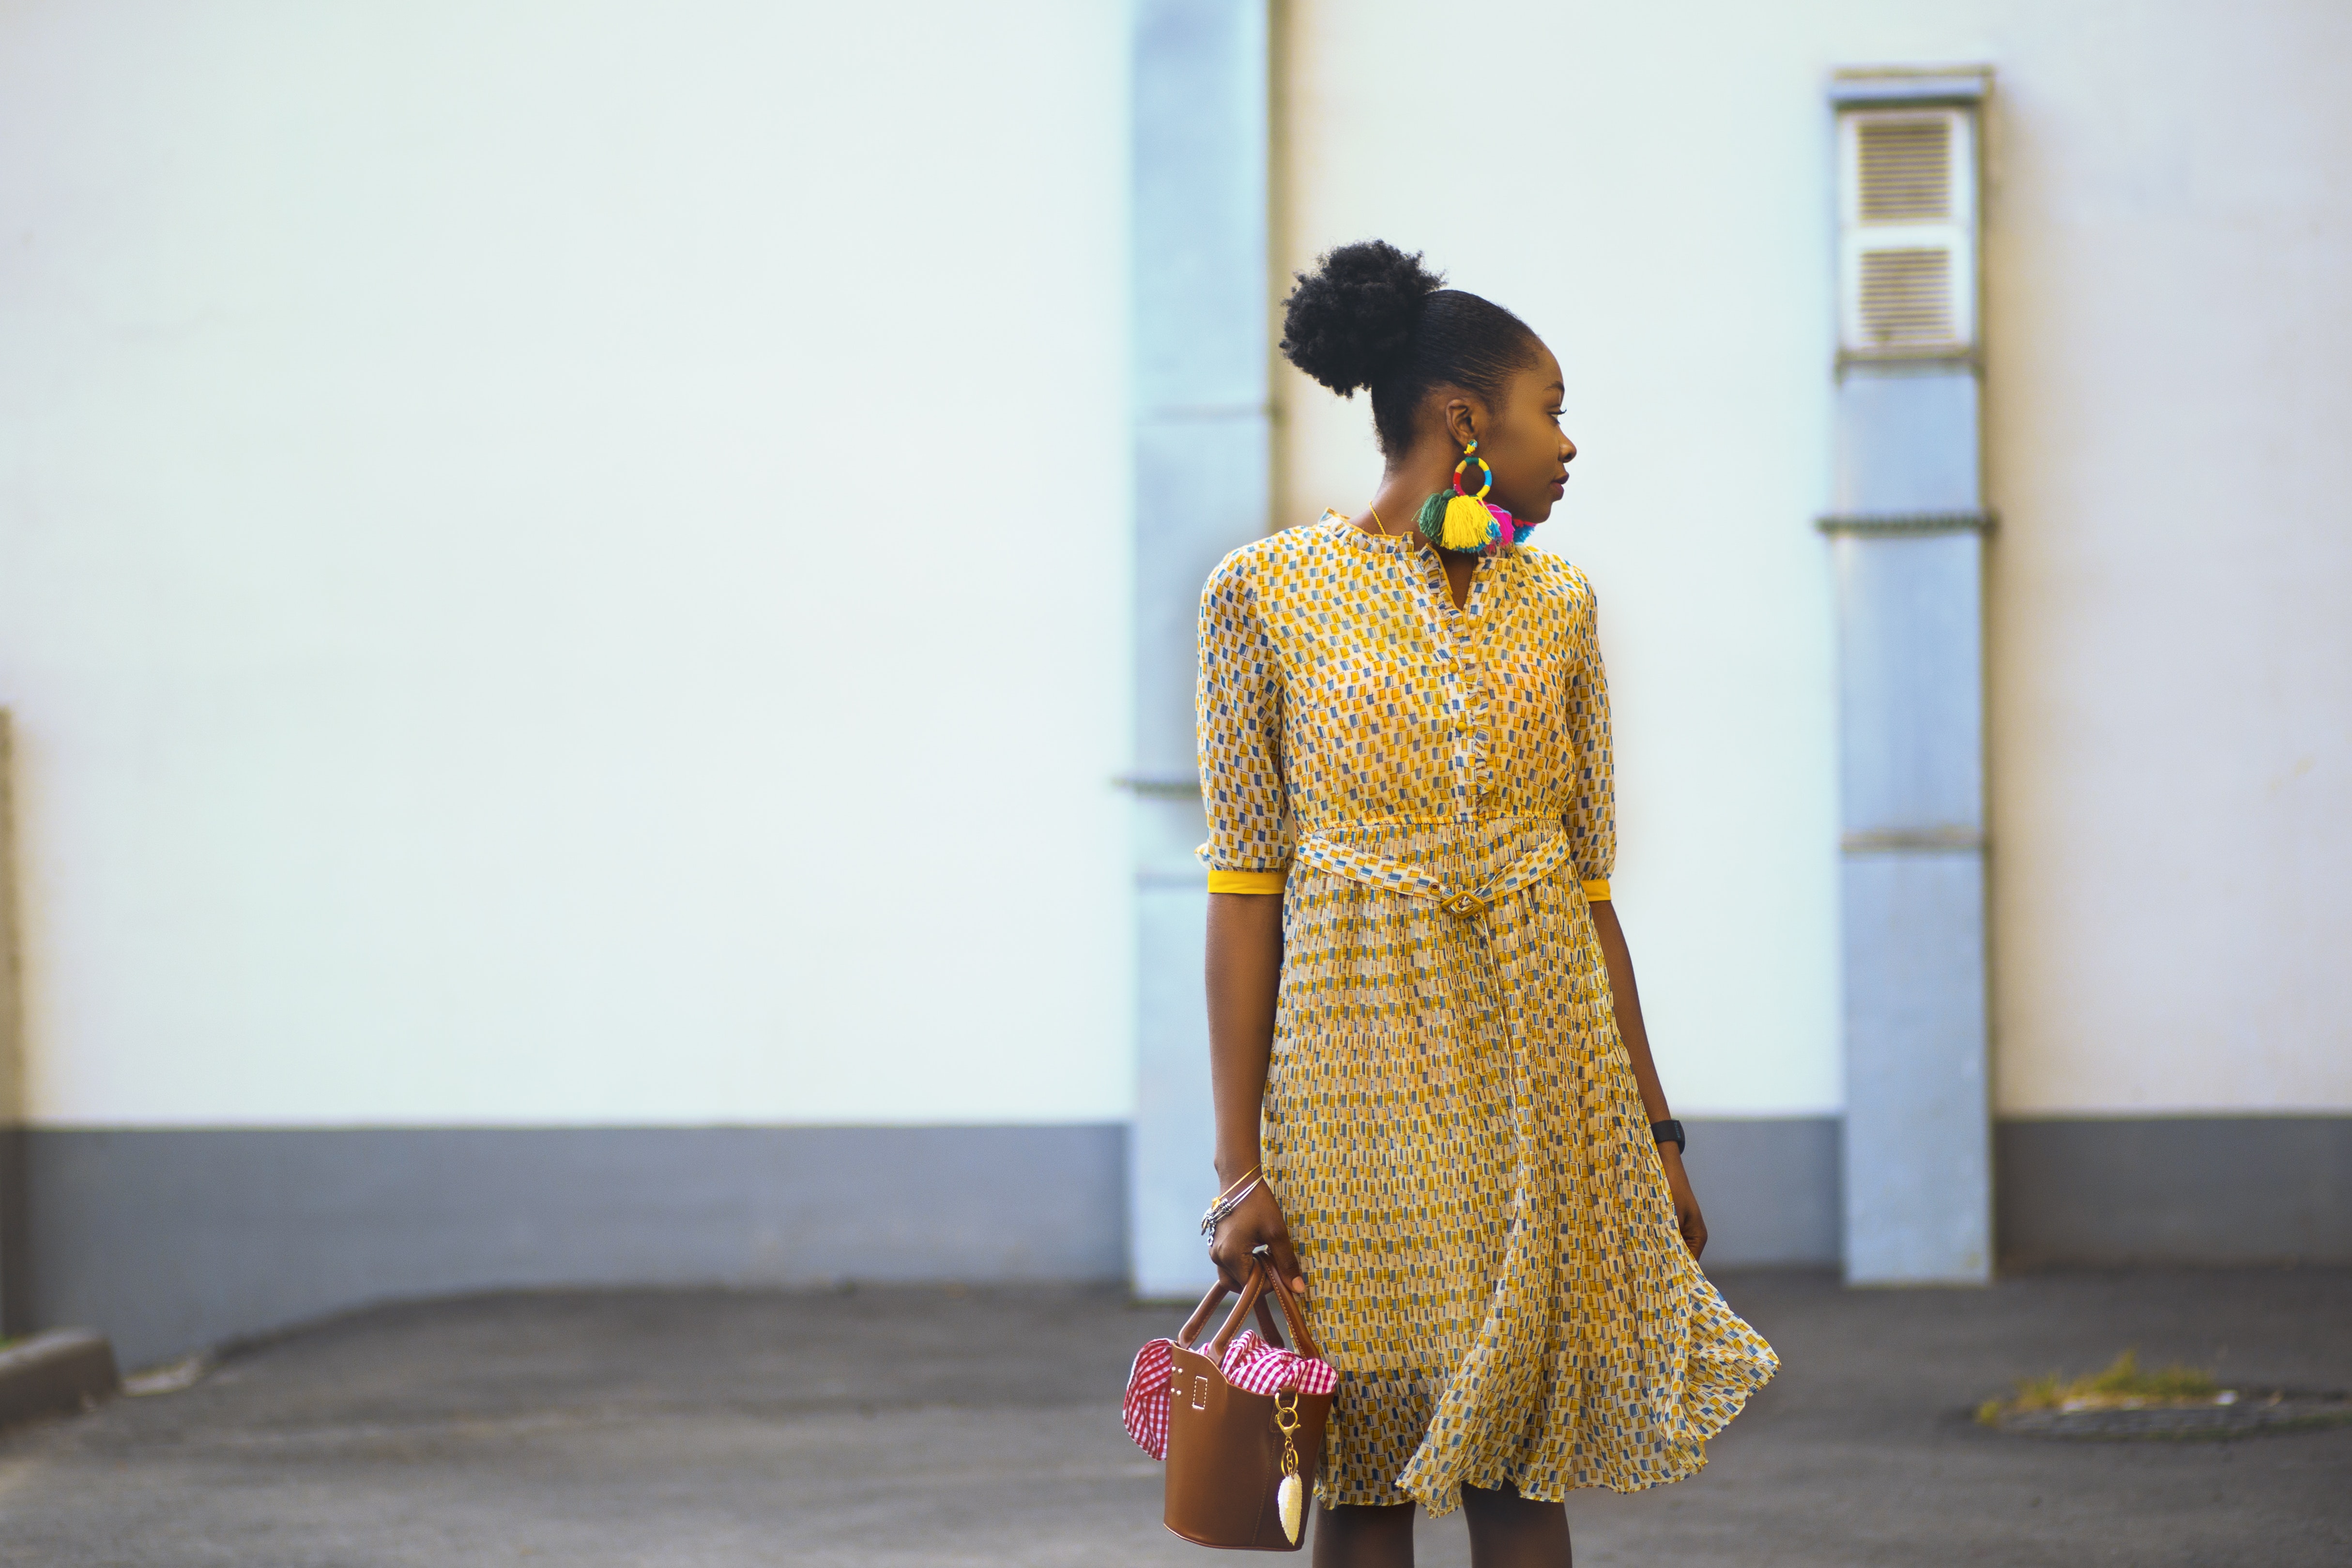
clothing, yellow, formal wear, shoulder, dress, fashion, fashion model, neck, fashion design, textile, outerwear, pattern, waist, visual arts, sleeve